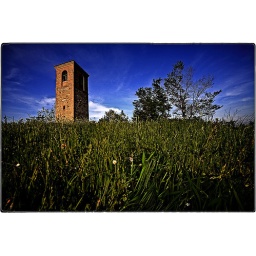
... an ancient tower from grassroots - three. (a spring by the grass project)